Deep Springs, California

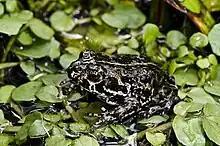
black toad

The lake within Deep Springs Valley, Deep Springs Lake, is also a rich source of evaporite minerals and mining material. However, Deep Springs Lake is under-utilized because nearby Owens Lake provides a more accessible source for mining.